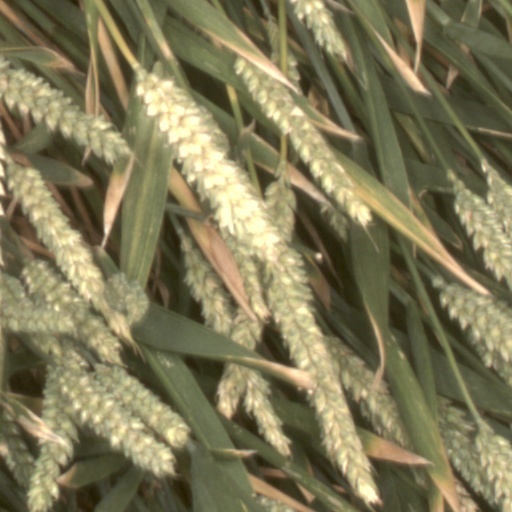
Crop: wheat